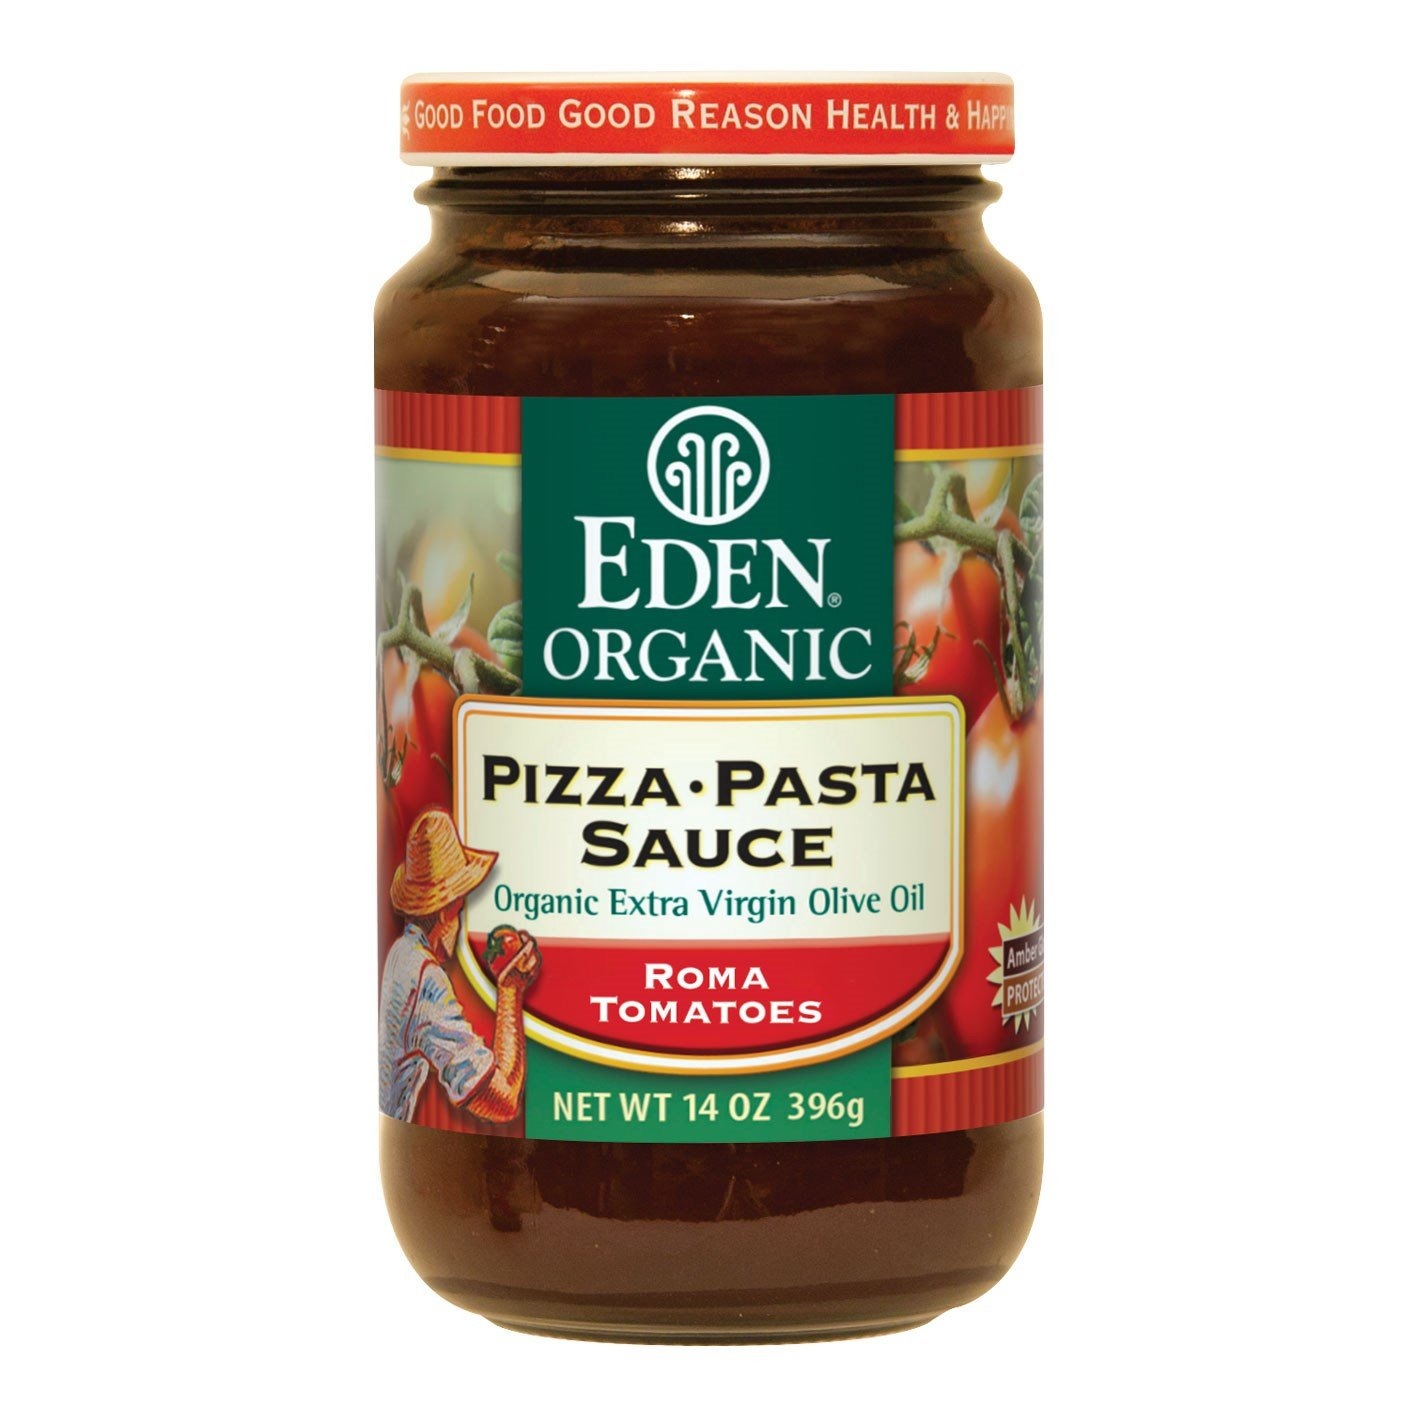
Item Name: Eden Foods Sauce Organic Pizza Pasta Gls 14 oz.
Bullet Point: Eden Foods Organic Pizza Pasta Sauce, Kosher, 14 Ounce (Pack of 12)
Value: 168.0
Unit: Ounce

Price: 39.54